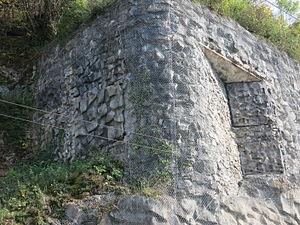
Casemate C5 du fort de Chillon, position de barrage de Chillon (Vaud, Suisse)
Le fort de Chillon est un ouvrage militaire situé sur la Riviera vaudoise en face du château de Chillon en Suisse. Construit entre 1941 et 1942 comme fort d'artillerie et d'infanterie, il perdit sa mission d'artillerie en 1978 et ne servit plus qu'à interdire l’étroit passage entre le lac Léman et le versant abrupt des Préalpes vaudoises afin de protéger l'accès au Chablais depuis le plateau. Implantée sur un passage obligé, la position de barrage de Chillon « constitue probablement en Suisse un des exemples les plus frappants de la continuité historique en matière de renforcement de terrain ». Outre le fort, une douzaine d’ouvrages, une dizaine de barricades et obstacles antichars ainsi que quatre ouvrages minés font partie de ce barrage.